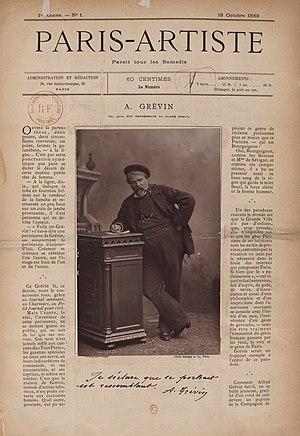
Paris-Artiste est une publication consacrée aux personnalités du monde du spectacle qui est parue entre 1883 et 1886 à Paris. La forme et le contenu s'inspire fortement de la revue Paris-Théâtre qui a existé de 1873 à 1880.